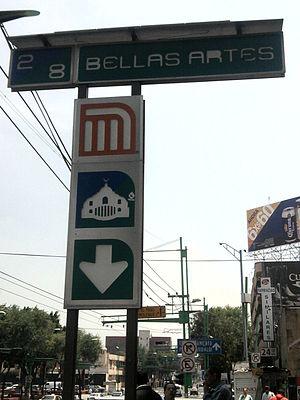
Bellas Artes est une station de correspondance entre les lignes 2 et 8 du métro de Mexico. Il est situé au centre de Mexico, dans la délégation Cuauhtémoc.